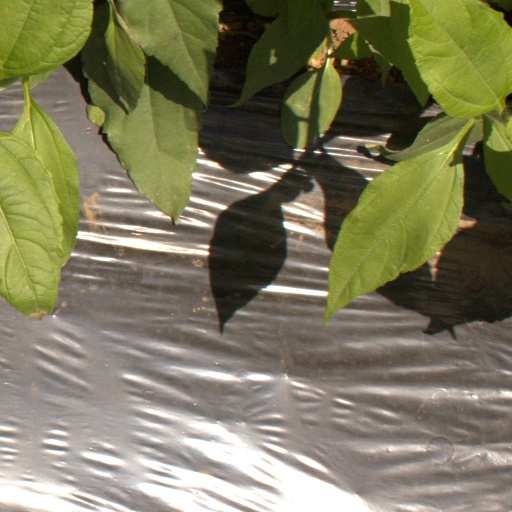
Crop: Jerusalem artichoke